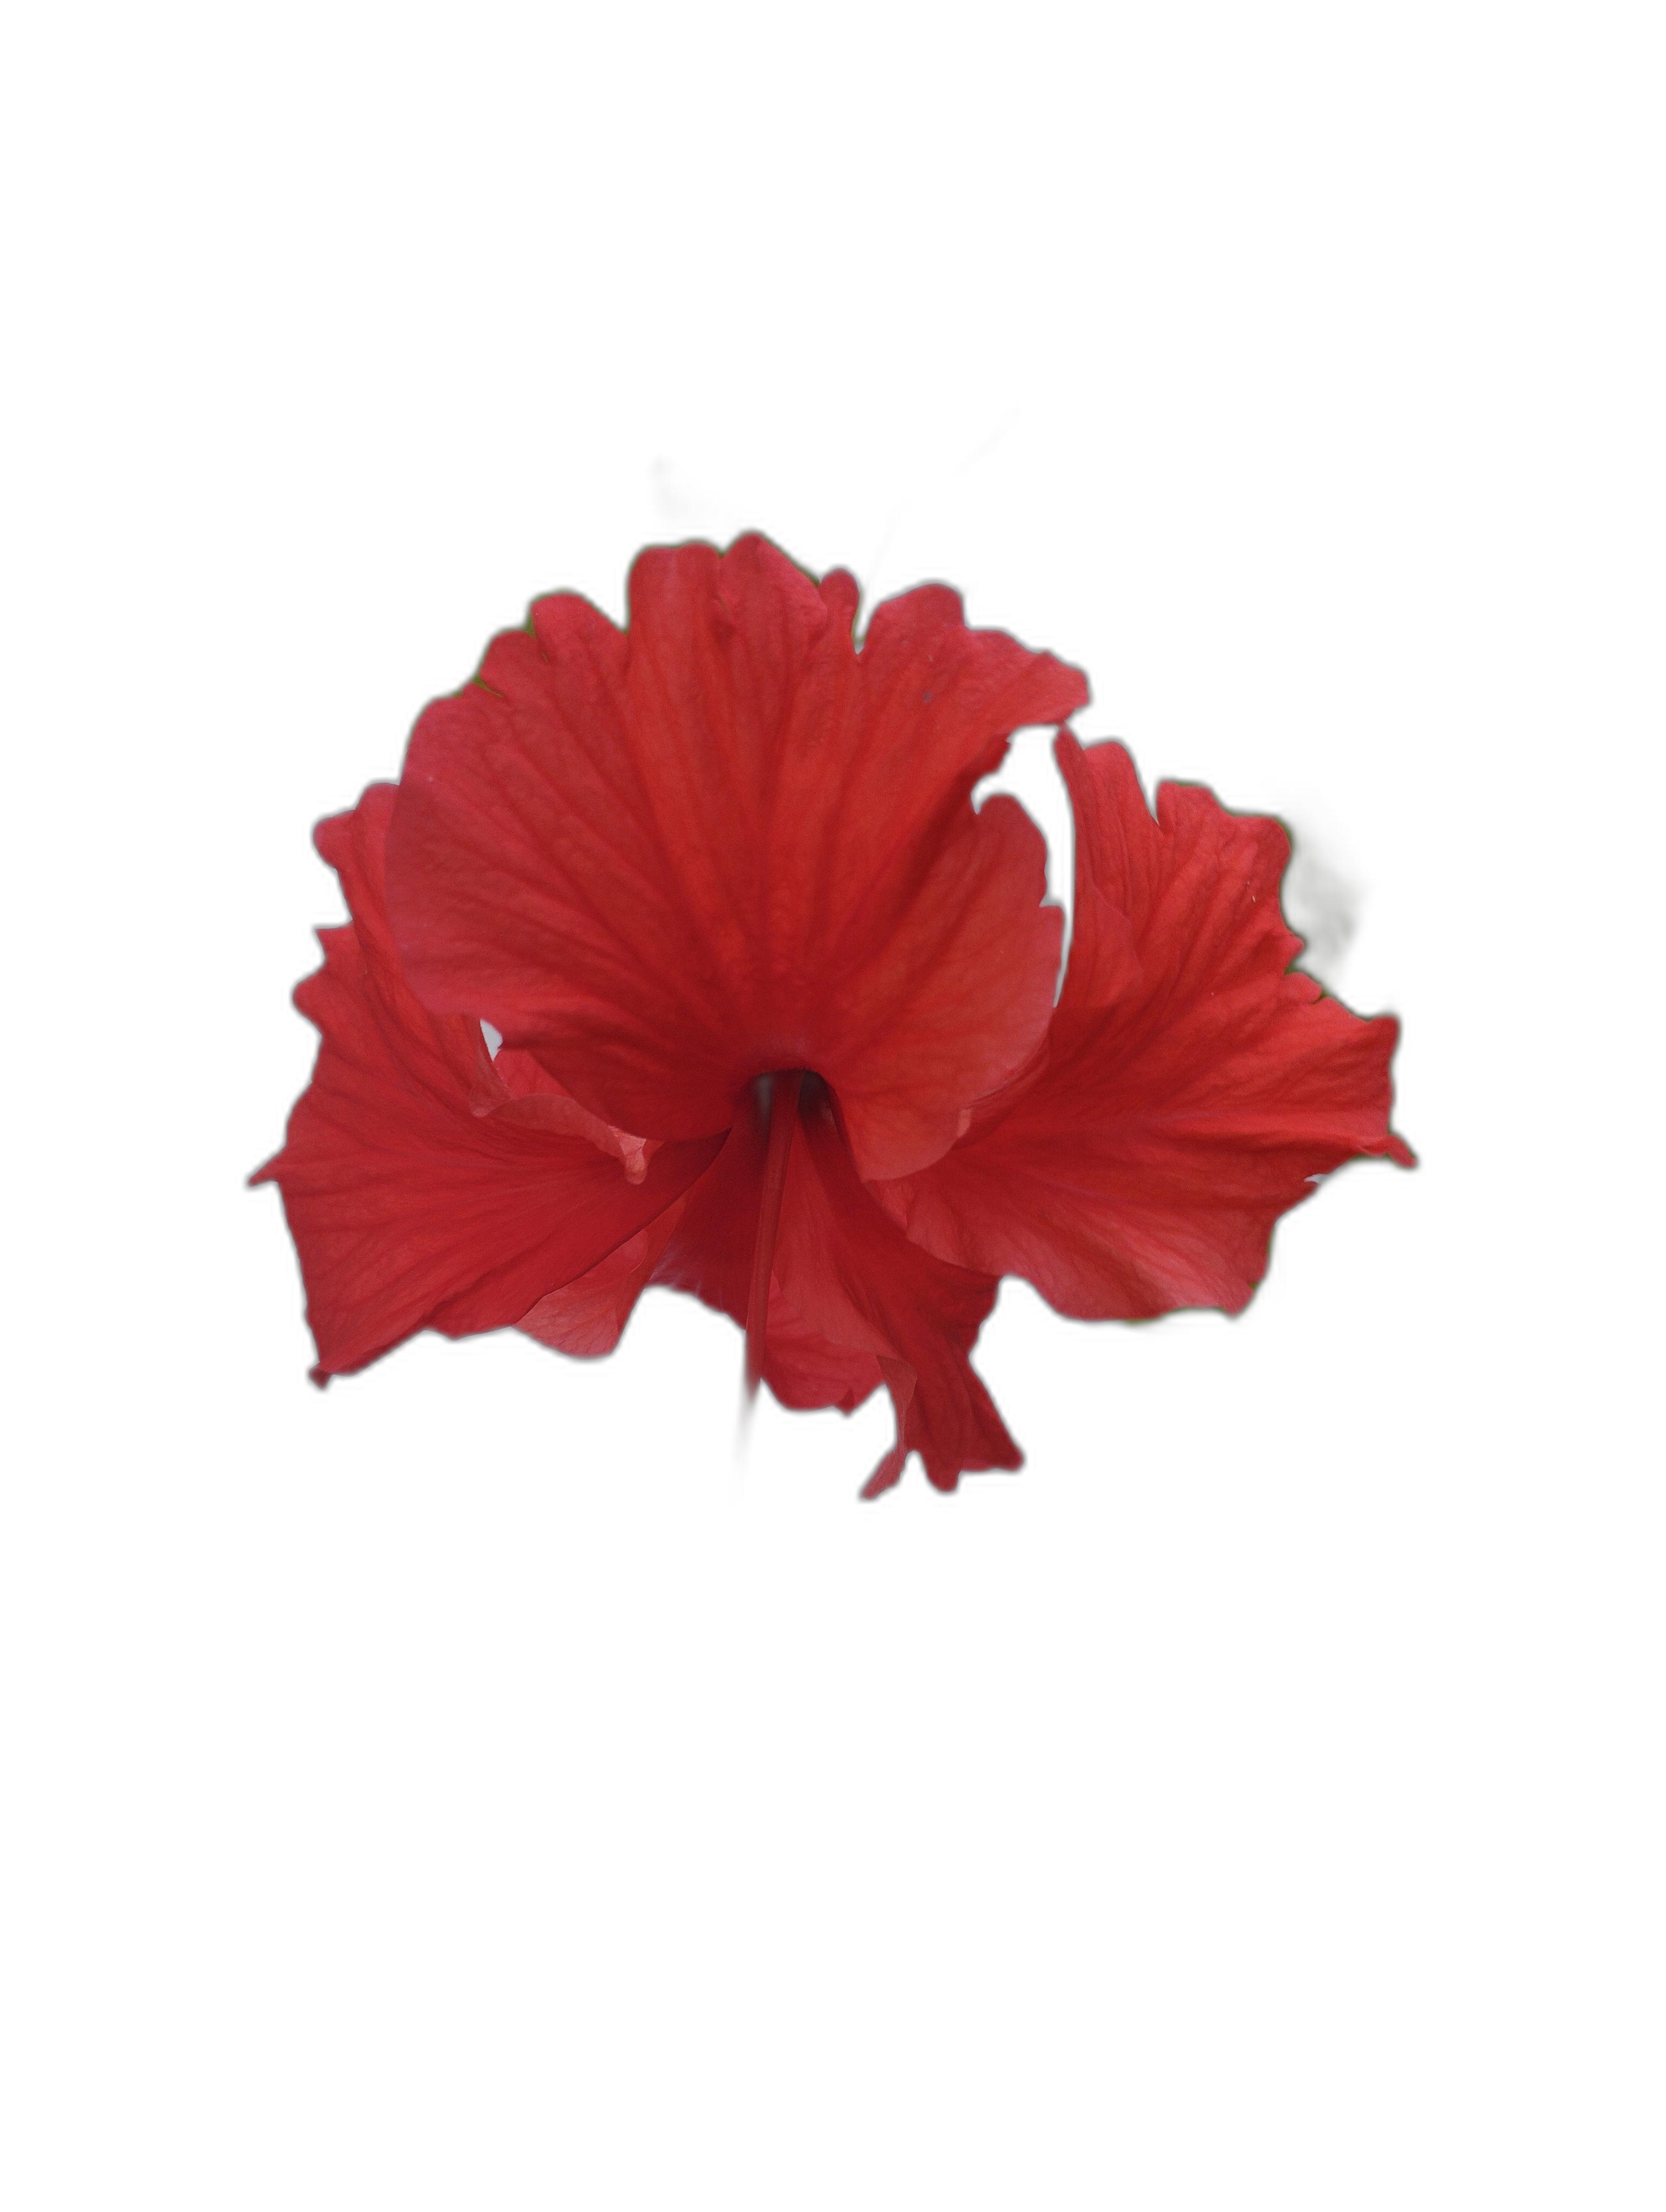
Label: Hibiscus